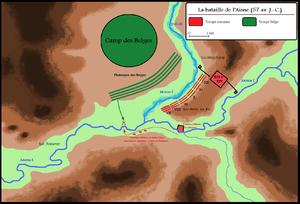
La bataille de l'Aisne vit la victoire des Romains sur les Belges conduits par Galba, roi des Suessions, désigné pour commander l'armée celto-germaine, en mai 57 av. J.-C. La capitale des Suessions, Noviodunum, fut prise en juin et Galba fut fait prisonnier. Depuis le XIXᵉ siècle, le lieu de la bataille est identifié sur la commune de Berry-au-Bac où le camp de César a été retrouvé au lieu-dit Mauchamp
L’Aisne fut l’un des quatre-vingt-trois départements créés en 1790. Il fut constitué de territoires issus de l’Île-de-France et de la Picardie.
La guerre des Gaules est une série de campagnes militaires menées par le proconsul romain Jules César contre plusieurs tribus gauloises. La guerre de Rome contre ces tribus dure de 58 à 51-50 av. J.-C., et aboutit à la décisive bataille d'Alésia en 52 av. J.-C., qui mène à l'expansion de la République romaine sur l'ensemble de la Gaule.